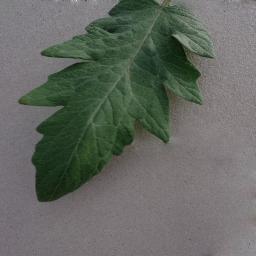
Label: Tomato___Late_blight